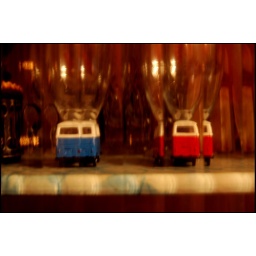
matt was careful to park the wine glasses in the cabinet